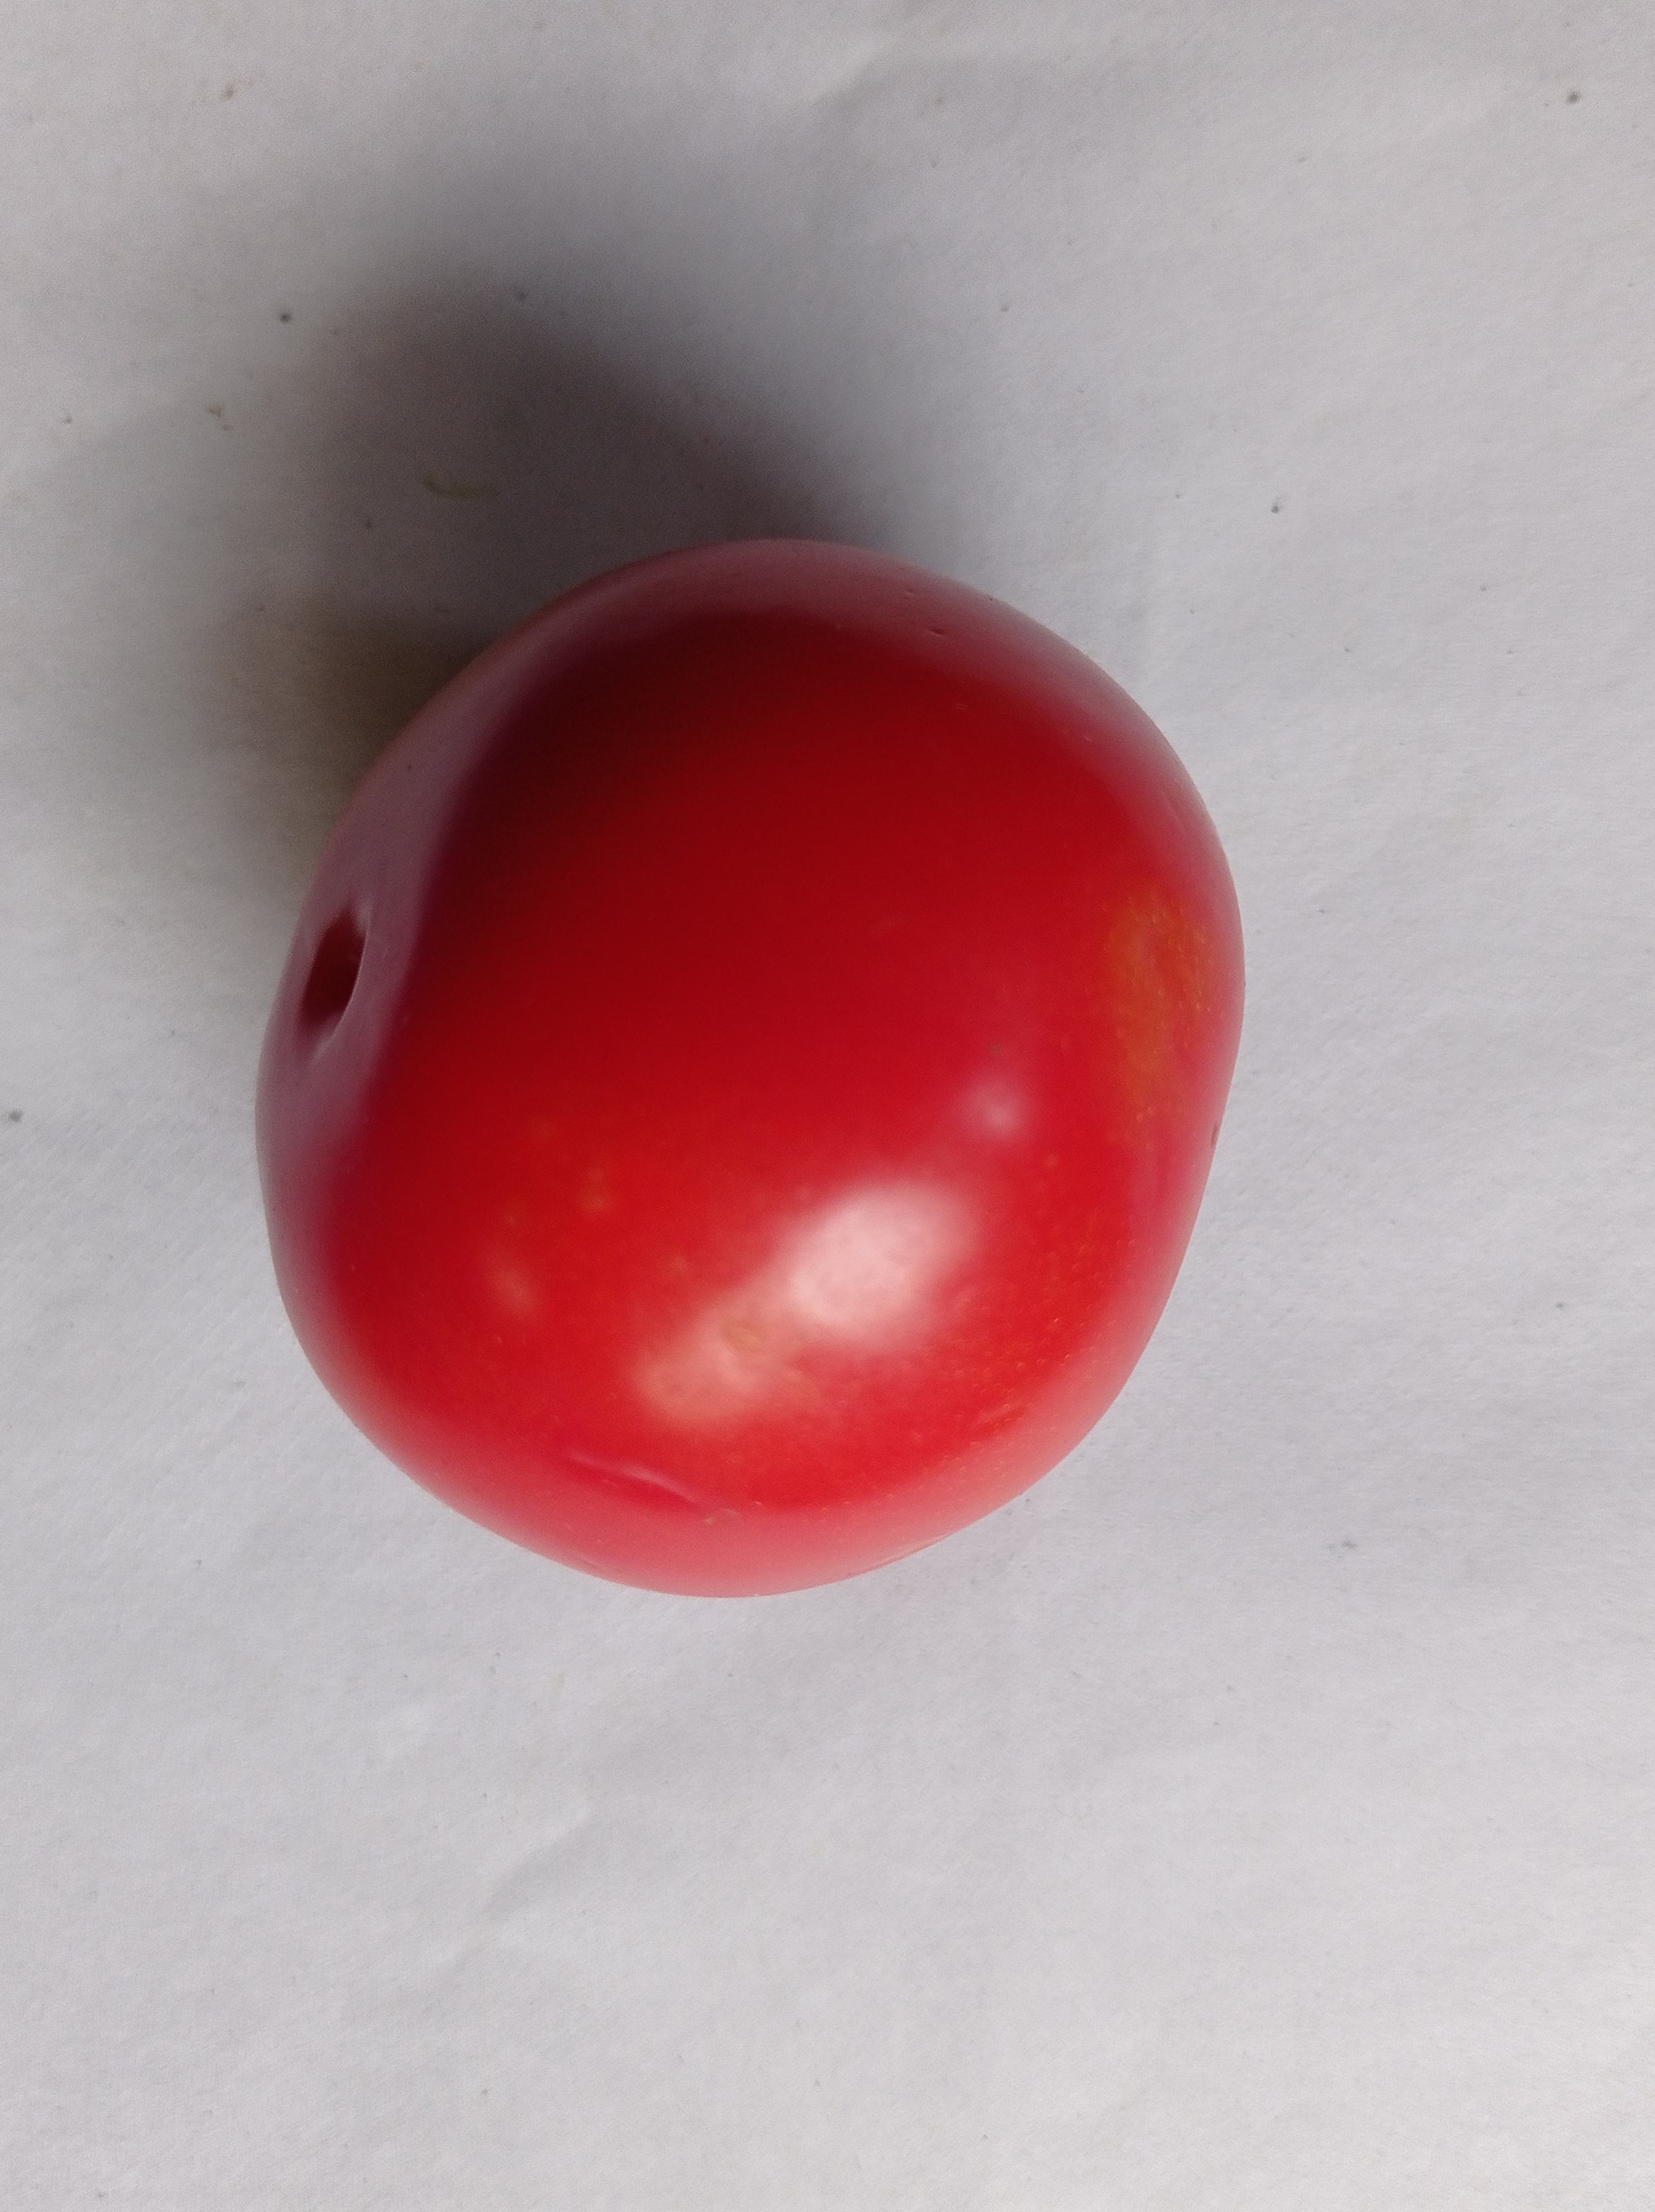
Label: Fresh